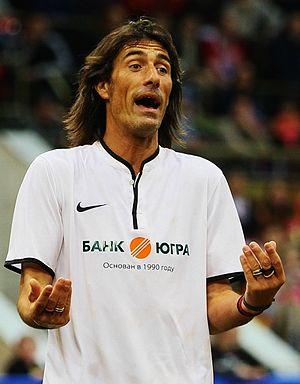
Marco Delvecchio, né le 7 avril 1973 à Milan, est un footballeur italien évoluant au poste d'attaquant.